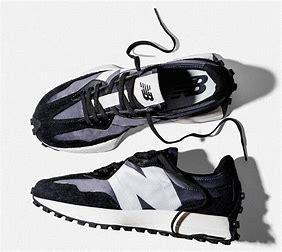
Brand: New
Model: Balance New Balance 327 Marathon